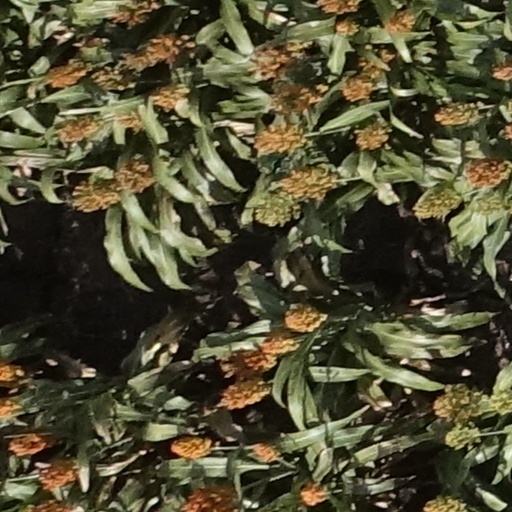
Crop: sorghum